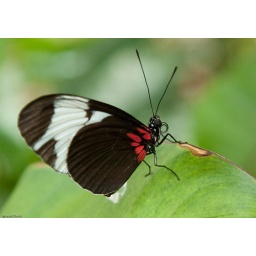
in butterfly house